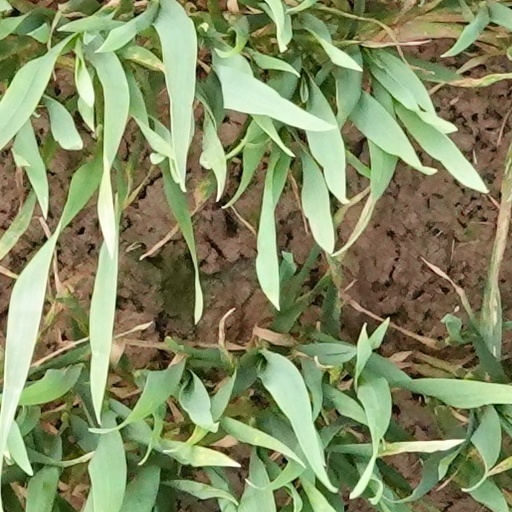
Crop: wheat